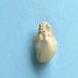
Maize quality: Bad